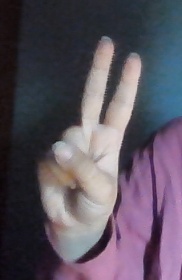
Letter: taa